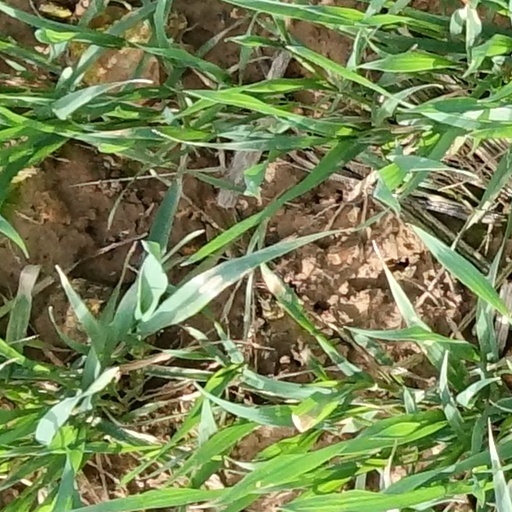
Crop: wheat